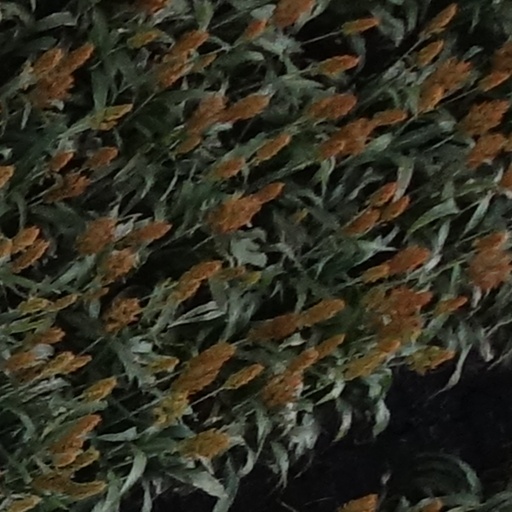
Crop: sorghum